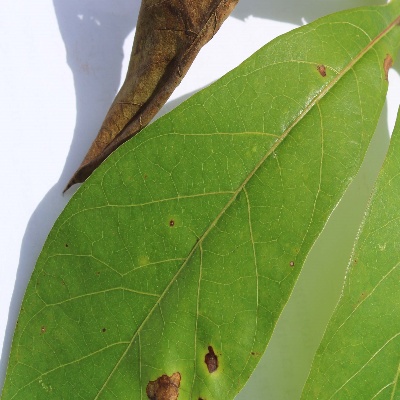
Crop: Cassava
Condition: bacterial blight